Charles Mertens

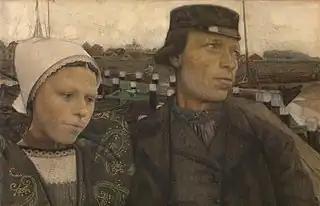
"Couple from Zeeland"

Mertens won medals at the World's fairs of 1889 and 1892. He submitted three paintings to the 1892 Ghent Salon, one of which entitled "On the Scheldt" was awarded the gold medal. He was in 1894 mentioned as a corresponding member of the Munich Secession, an association of visual artists who broke away from the mainstream Munich Artists' Association in 1892, to promote and defend their art in the face of what they considered official paternalism and its conservative policies In 1898 he exhibited 4 paintings at the fifth exhibition of the Brussels-based group La Libre Esthétique, an artistic group focused solely on organising exhibitions. He participated with 9 drawings in the 1900 Salon organised in Brussels by the Société des beaux-arts. In 1901 he exhibited 4 paintings at the ninth exhibition of La Libre Esthétique. He was represented in the international section at the Venice Biennale of 1901. On 1 March 1905, he was one of the founders in Antwerp of the association "Kunst van Heden/L'Art contemporain", which grouped visual artists, art critics Pol De Mont, Arthur Cornette, Emmanuel de Bom, Paul Buschmann, among others) and art patrons such as Frans, Charles and Louis Franck, H. Fester, Frederic Speth and Cléomir Jussiant.